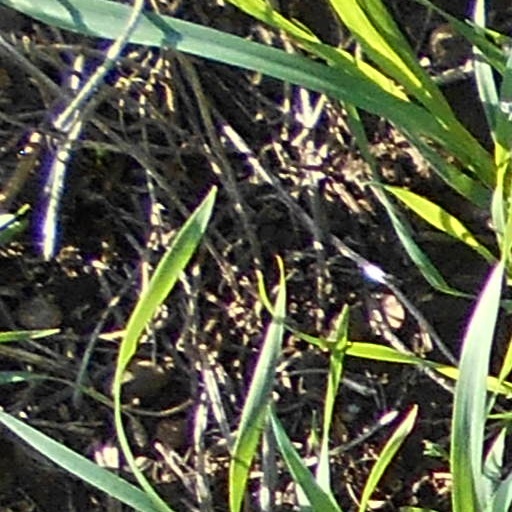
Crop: wheat